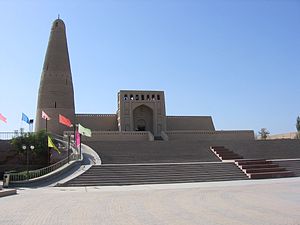
Turpan / Etnisk sammensætning
Moske med minaret i Turfan
Turfan eller Turpan er et præfektur i Xinjiang i Folkerepublikken Kina. Turfan har et areal på 69.620 km² og en befolkning på omkring 600.000 mennesker, med en tæthed på 9 indb./km².